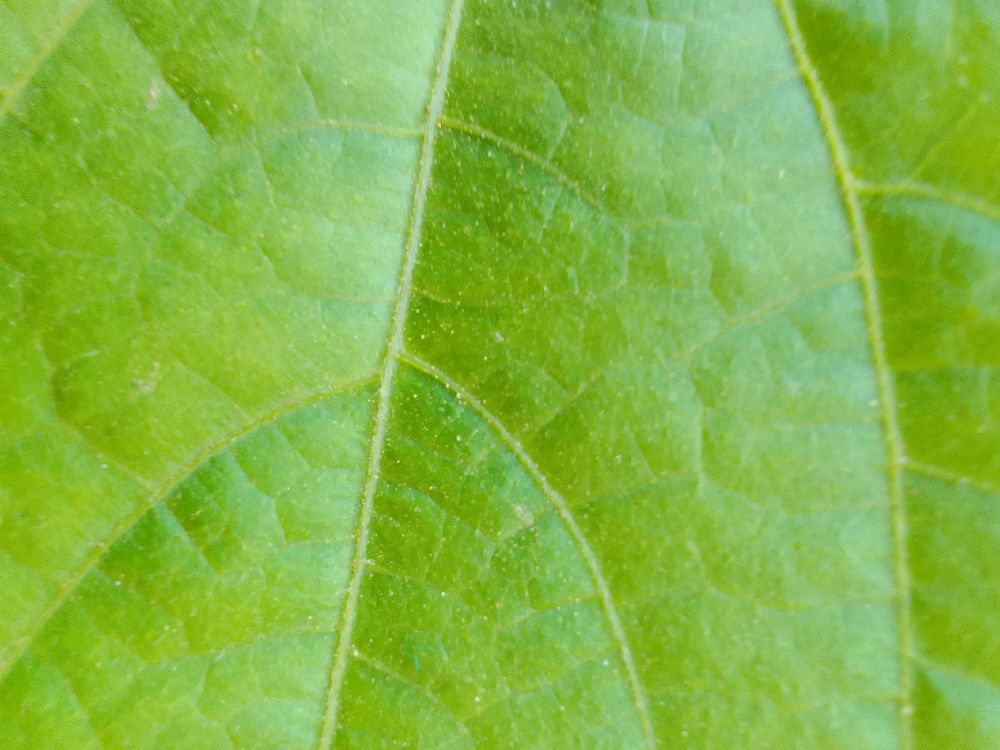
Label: healthy